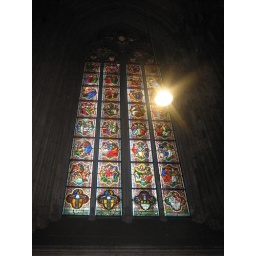
stained glass windows in the cathedral. sooo pretty.